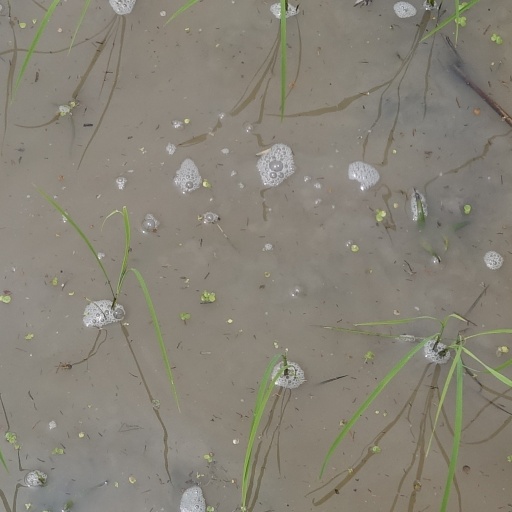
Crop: rice